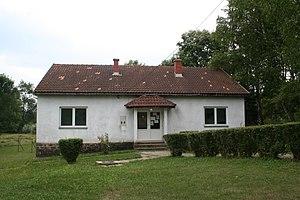
Goločelo est un village de Serbie situé dans la municipalité de Koceljeva, district de Mačva. Au recensement de 2011, il comptait 470 habitants.